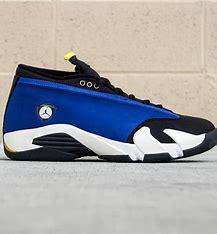
Brand: Jordan
Model: 14 Retro